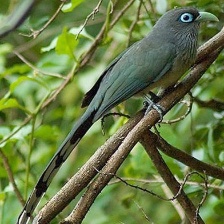
Species: BLUE MALKOHA
Scientific name: CEUTHMOCHARES AEREUS